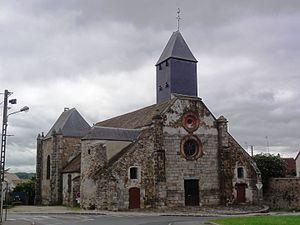
Leuville-sur-Orge (Essonne) Église